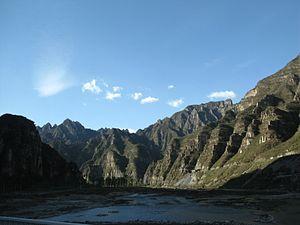
Le parc naturel Yesanpo est un parc naturel chinois situé à la rencontre des monts Taihang et des monts Yan dans le comté de Laishui, province du Hebei.